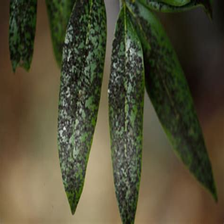
Label: sooty_mold